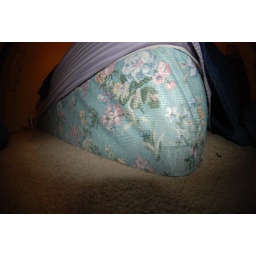
my bed is on the floor so there is nothing under my bed